Seal of Mindaugas

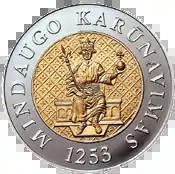
Commemorative coin of 200 litas was issued in 2003 and used the reconstructed image from the Seal of Mindaugas (by Petras Repšys)

The seal is about in diameter (the exact size is impossible to determine because its edges have chipped off). It depicts a ruler sitting on a bench, covered by a cushion or drapery. The ruler wears a royal mantle and a crown. The right arm holds a scepter decorated with a large lily, while the left arms holds an orb with a cross. The empty field around the figure is decorated with a Gothic diamond-shaped latticework. The diamonds have a tiny cross in the middle of them. The legend where Mindaugas' name and title should appear is almost completely chipped off. The only surviving details are a tiny cross, which would indicate the beginning of the legend's text, and a letter. The letter was variously read as M, D, or SI. According to the 1393 description, when the legend was still intact, it read + MYNDOUWE DEI GRA REX LITOWIE (Mindaugas by the grace of God King of Lithuania).